Luka Nurmi

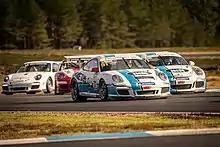
Nurmi won the Porsche Sprint Challenge NEZ series as the youngest driver in its history.

Finnish Relaa Racing team chose Nurmi for its junior driver to Porsche Sprint Challenge NEZ Racing series for seasons 2020 and 2021. Nurmi thanked the team manager Raimo Niemi for the trust he had give as in his first GT year Nurmi won the bronze medal of the series. After fierceful driving in next year he improved two positions and won the Championship title as the youngest driver to win the Porsche Sprint Challenge NEZ racing series in its history.